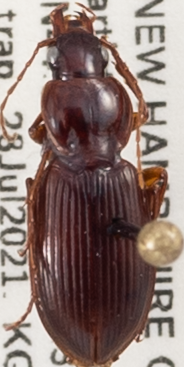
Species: Synuchus impunctatus
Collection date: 2021-07-28
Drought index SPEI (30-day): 1.184
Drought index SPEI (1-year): -1.034
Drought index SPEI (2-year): -0.62